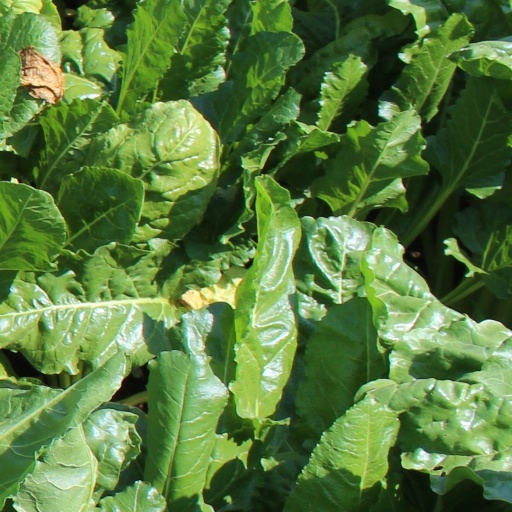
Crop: sugar beet